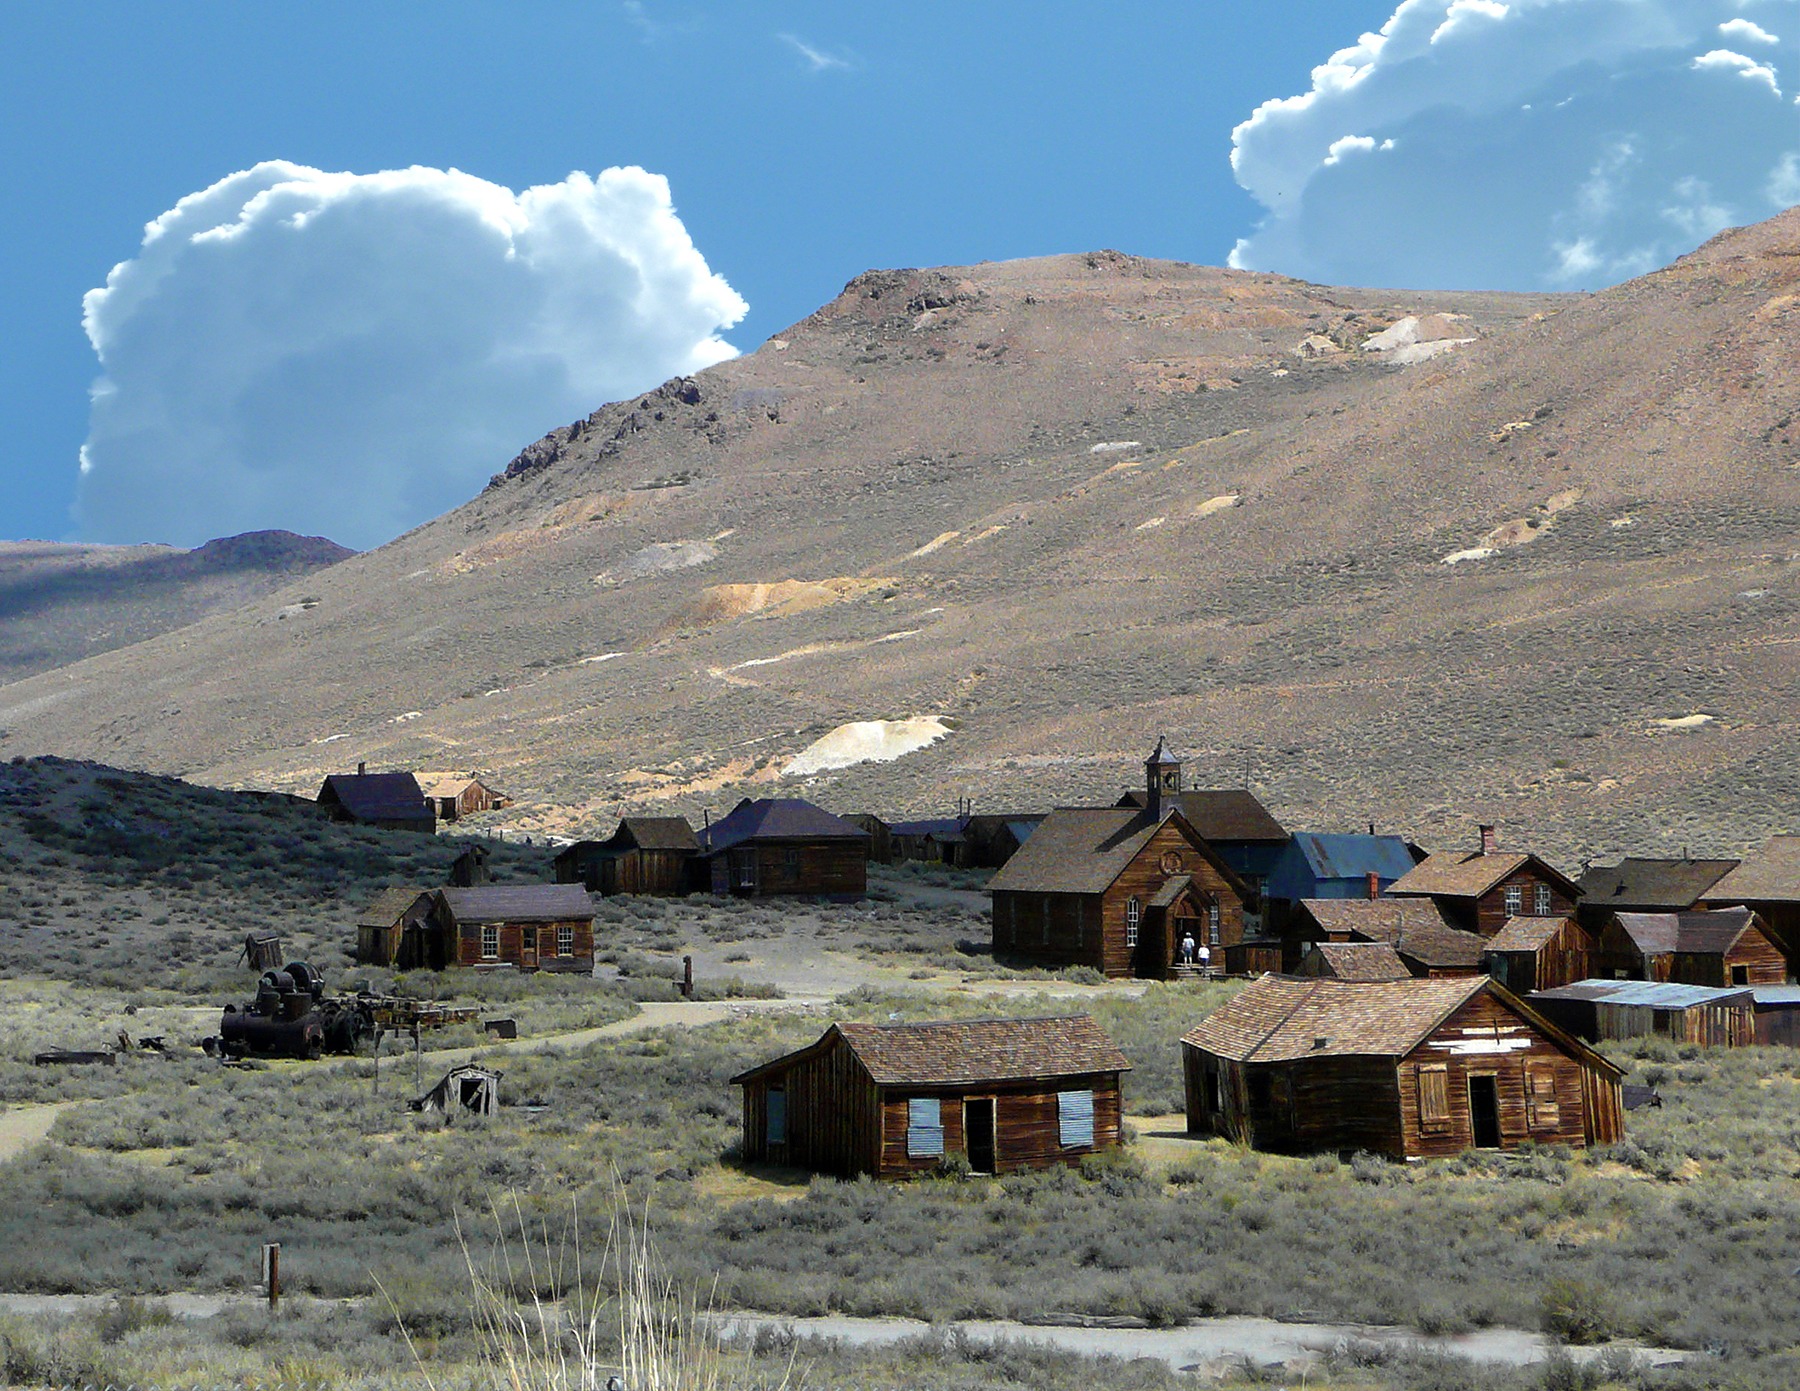
landscape, sea, wilderness, mountain, snow, hill, lake, town, adventure, valley, mountain range, vacation, hut, village, scenery, usa, california, geology, buildings, alps, backpacking, plateau, heritage, fell, mining, rural area, landform, wild west, geographical feature, mountainous landforms, bodie ghost town